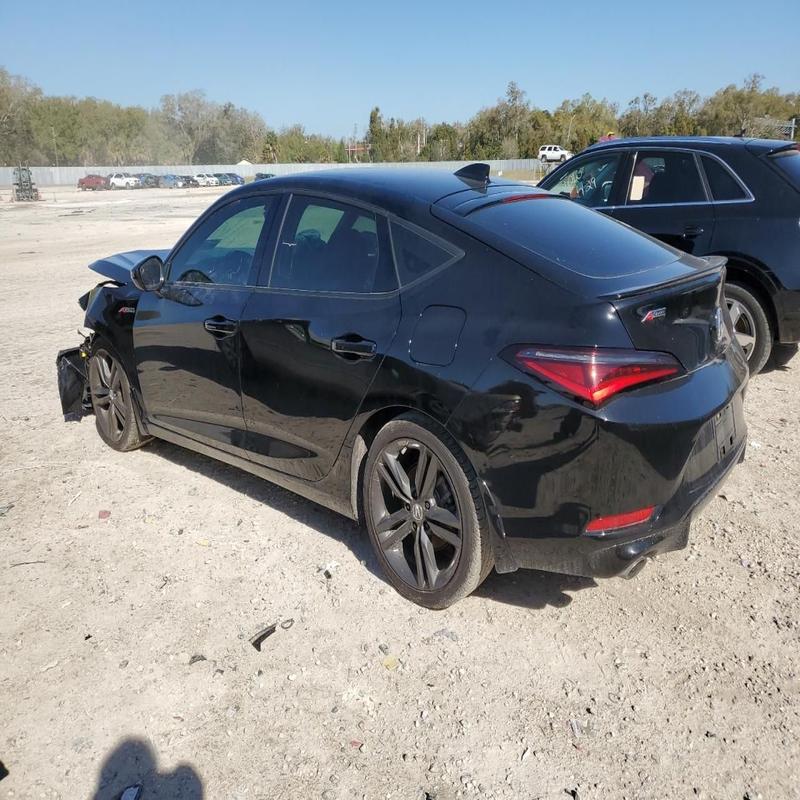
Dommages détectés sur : capot, aile avant gauche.
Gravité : majeur